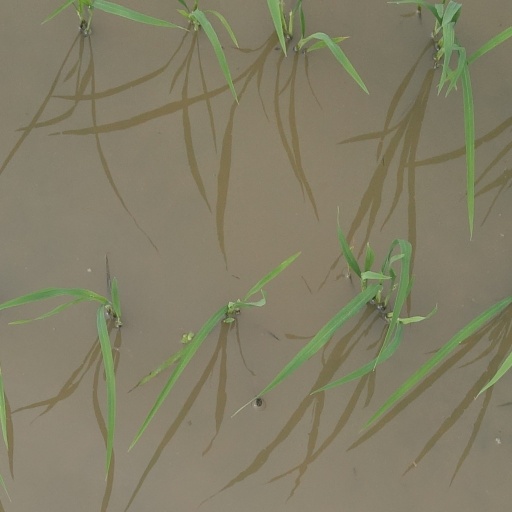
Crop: rice